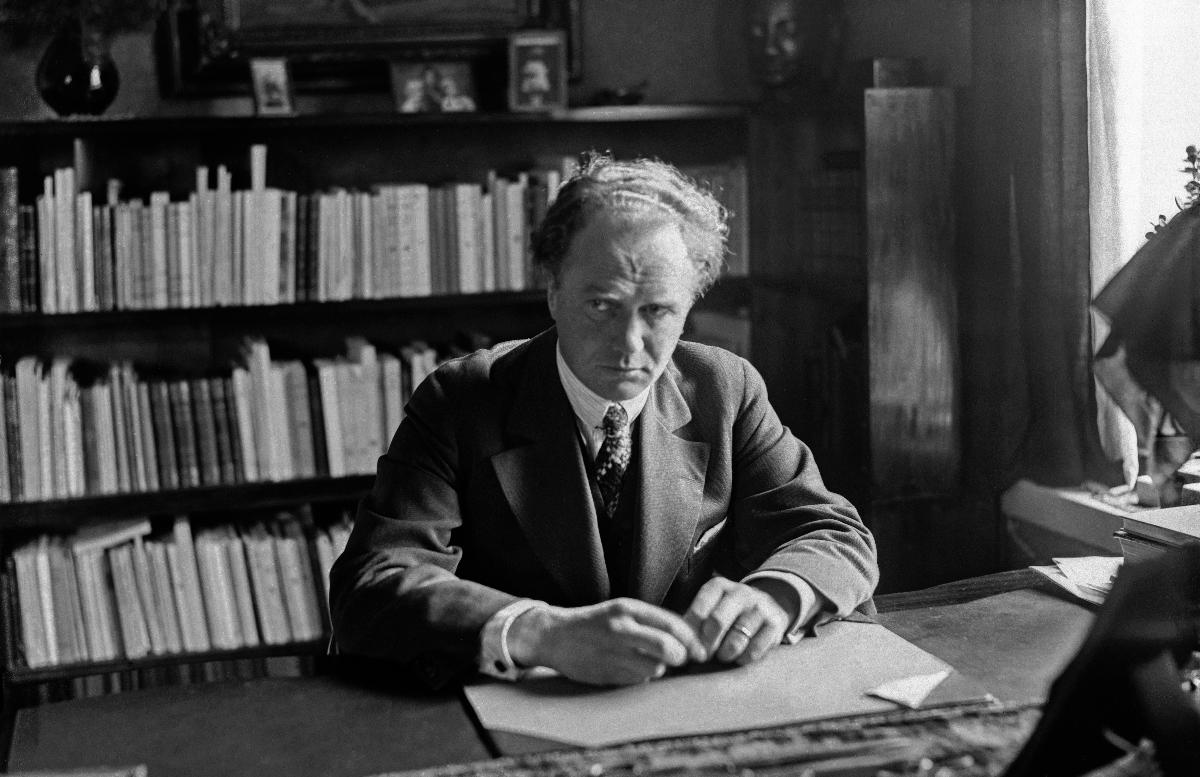
Kirjailija Jarl Hemmer
Författaren Jarl Hemmer; Author Jarl Hemmer
sisällön kuvaus: Suomenruotsalainen kirjailija Jarl Hemmer Helsingissä 19.10.1932. sisällön kuvaus: Finlandssvenska författaren Jarl Hemmer i Helsingfors 19.10.1932. content description: The Finnish-Swedish author Jarl Hemmer in Helsinki 19.10.1932.
Kuvaaja: Sundström, Hugo, kuvaaja
Vuosi: 1932
Paikka: Suomi, Uusimaa, Helsinki
Aiheet: henkilöt; kirjailijat; suomenruotsalaiset; suomenruotsalainen kirjallisuus; työpöydät; runoilijat; HBL; persons; authors; Swedish-speaking Finns; desks; poets; personer (individer); författare; finlandssvenskar; arbetsbord; litteratur; personer; diktare; finlandssvensk litteratur; skrivbord; literature; Finnish-Swedish literature; desk; Swedish speaking Finns; Finland Swedish